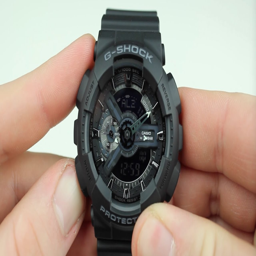
how to set the alarm on venture funded company